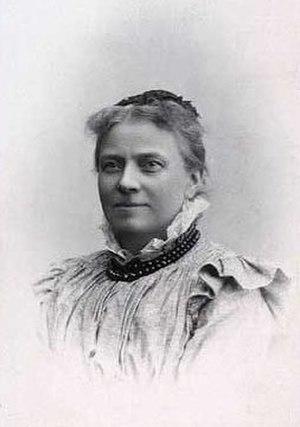
Pauline Matilde Theodora Bajer née le 4 janvier 1840 à Næstved et morte le 4 mars 1934 à Copenhague, est une féministe et pacifiste danoise.